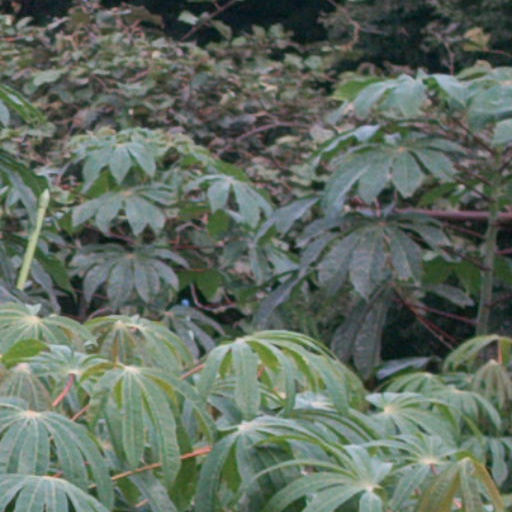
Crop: cassava